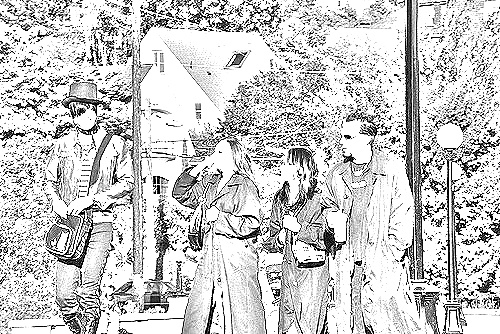
Portrait style: Sketch Portrait